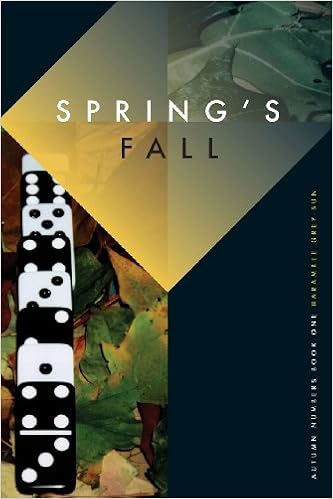
Spring's Fall: Autumn Numbers, Book I
Category: Books
About the Author Harambee Grey-Sun is a poet and metaphysical/speculative fiction writer. His poetry has appeared in a handful of literary journals, including CrossConnect, Epicenter, RiverSedge, the South Carolina Review, and the Wisconsin Review. He is also an alumnus of the Community of Writers at Squaw Valley.
Features: The story of one young man crossing the burning bridge between innocence and experience, Spring’s Fall is a narrative dramatic poem comprised of several stand-alone poems about fitting in and falling out, finding oneself and losing oneself, and discovering the meanings of life, love, and identity.An unusual but familiar coming-of-age narrative, Spring’s Fall is a poem written in an unfashionable style that represents both the uniqueness and awkwardness felt by many adolescents trying to find their place in a world seemingly made for everyone else but them.